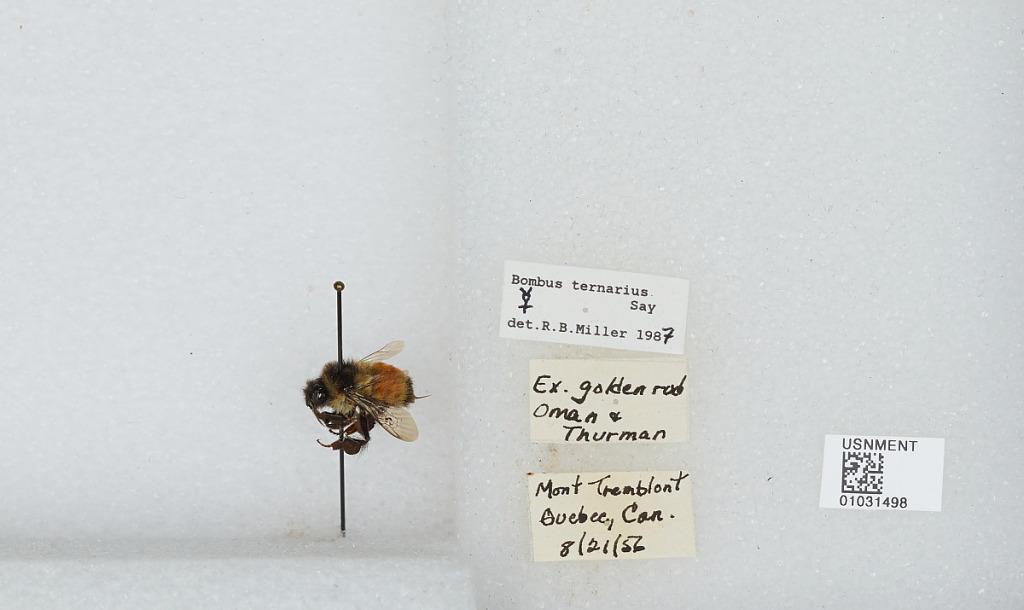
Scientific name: Bombus (Pyrobombus) ternarius Say
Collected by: Oman & Thurman
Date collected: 1956-8-21
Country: Canada
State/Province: Quebec
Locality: Mont Tremblant
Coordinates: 46.1614, -74.5603